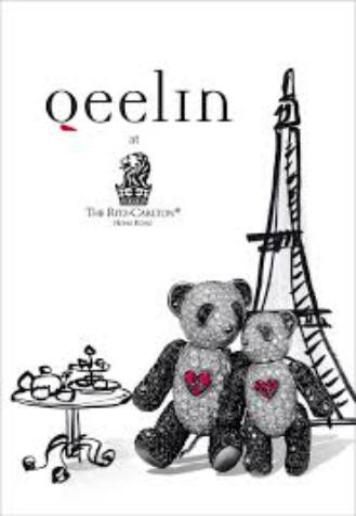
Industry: Clothes